Natalia Negru

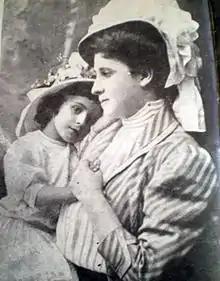
Negru with her daughter Corina before 1916

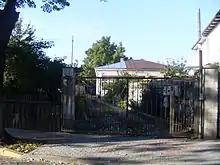
Negru's house in Tecuci

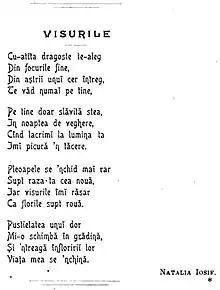
"Visurile" ("The Dreams"), a 1908 poem that appeared in "Sămănătorul", signed "Natalia Iosif"

Natalia Negru (December 5, 1882 – September 2, 1962) was a Romanian poet and prose writer. Although her literary contributions were relatively minor, she is noted for being at the center of a love triangle involving her first husband, Ștefan Octavian Iosif, and her second, Dimitrie Anghel. The men were close friends, but Anghel seduced her, she divorced Iosif, who died of his grief, and then Anghel shot himself during a quarrel with her, dying of the wound two weeks later. Two years after Anghel's death, her daughter with Iosif was killed by a German bomb during World War I. She lived for four and a half decades after these turbulent events, in relatively uneventful fashion.